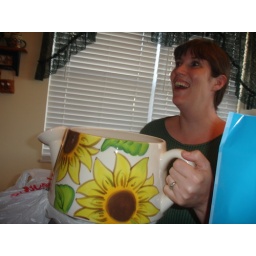
A plant potter. Renna wasted no time on putting flowers in it.Thanks Mom and Norv, she loves it.